Günther Johannes Paetsch

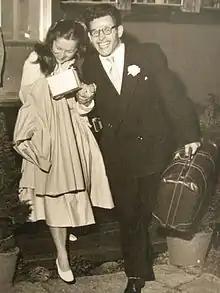
Priscilla and Gunther Paetsch on their wedding day, May 24, 1959, in Colorado Springs

In Tübingen on February 21, 1957, Paetsch (then 28) met the young 26-year-old American violinist Priscilla McClure Johnson, who was on a world tour at the time, and they fell in love. Paetsch came to the United States in 1959 not only to see where and how Priscilla grew up (she also trained Polish-bred registered Arabian horses), but also to marry her. They married on May 24, 1959, in Colorado Springs, followed by a two-month-long honeymoon on the top of the continental divide in the Colorado Rocky Mountains, on horseback. It was on this pack trip with three horses that he learned to ride a horse. He also grew a long, full beard and looked like a real cowboy, and there are stories that say he looked like a wild Mexican (because he spoke a language other than English).